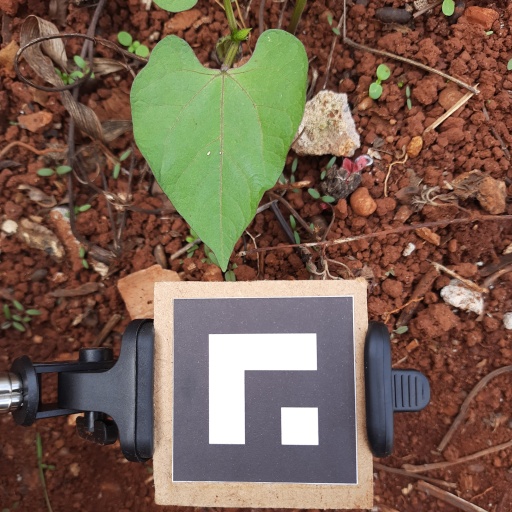
Observations: wavy surface, no eating holes, under cloudy sky